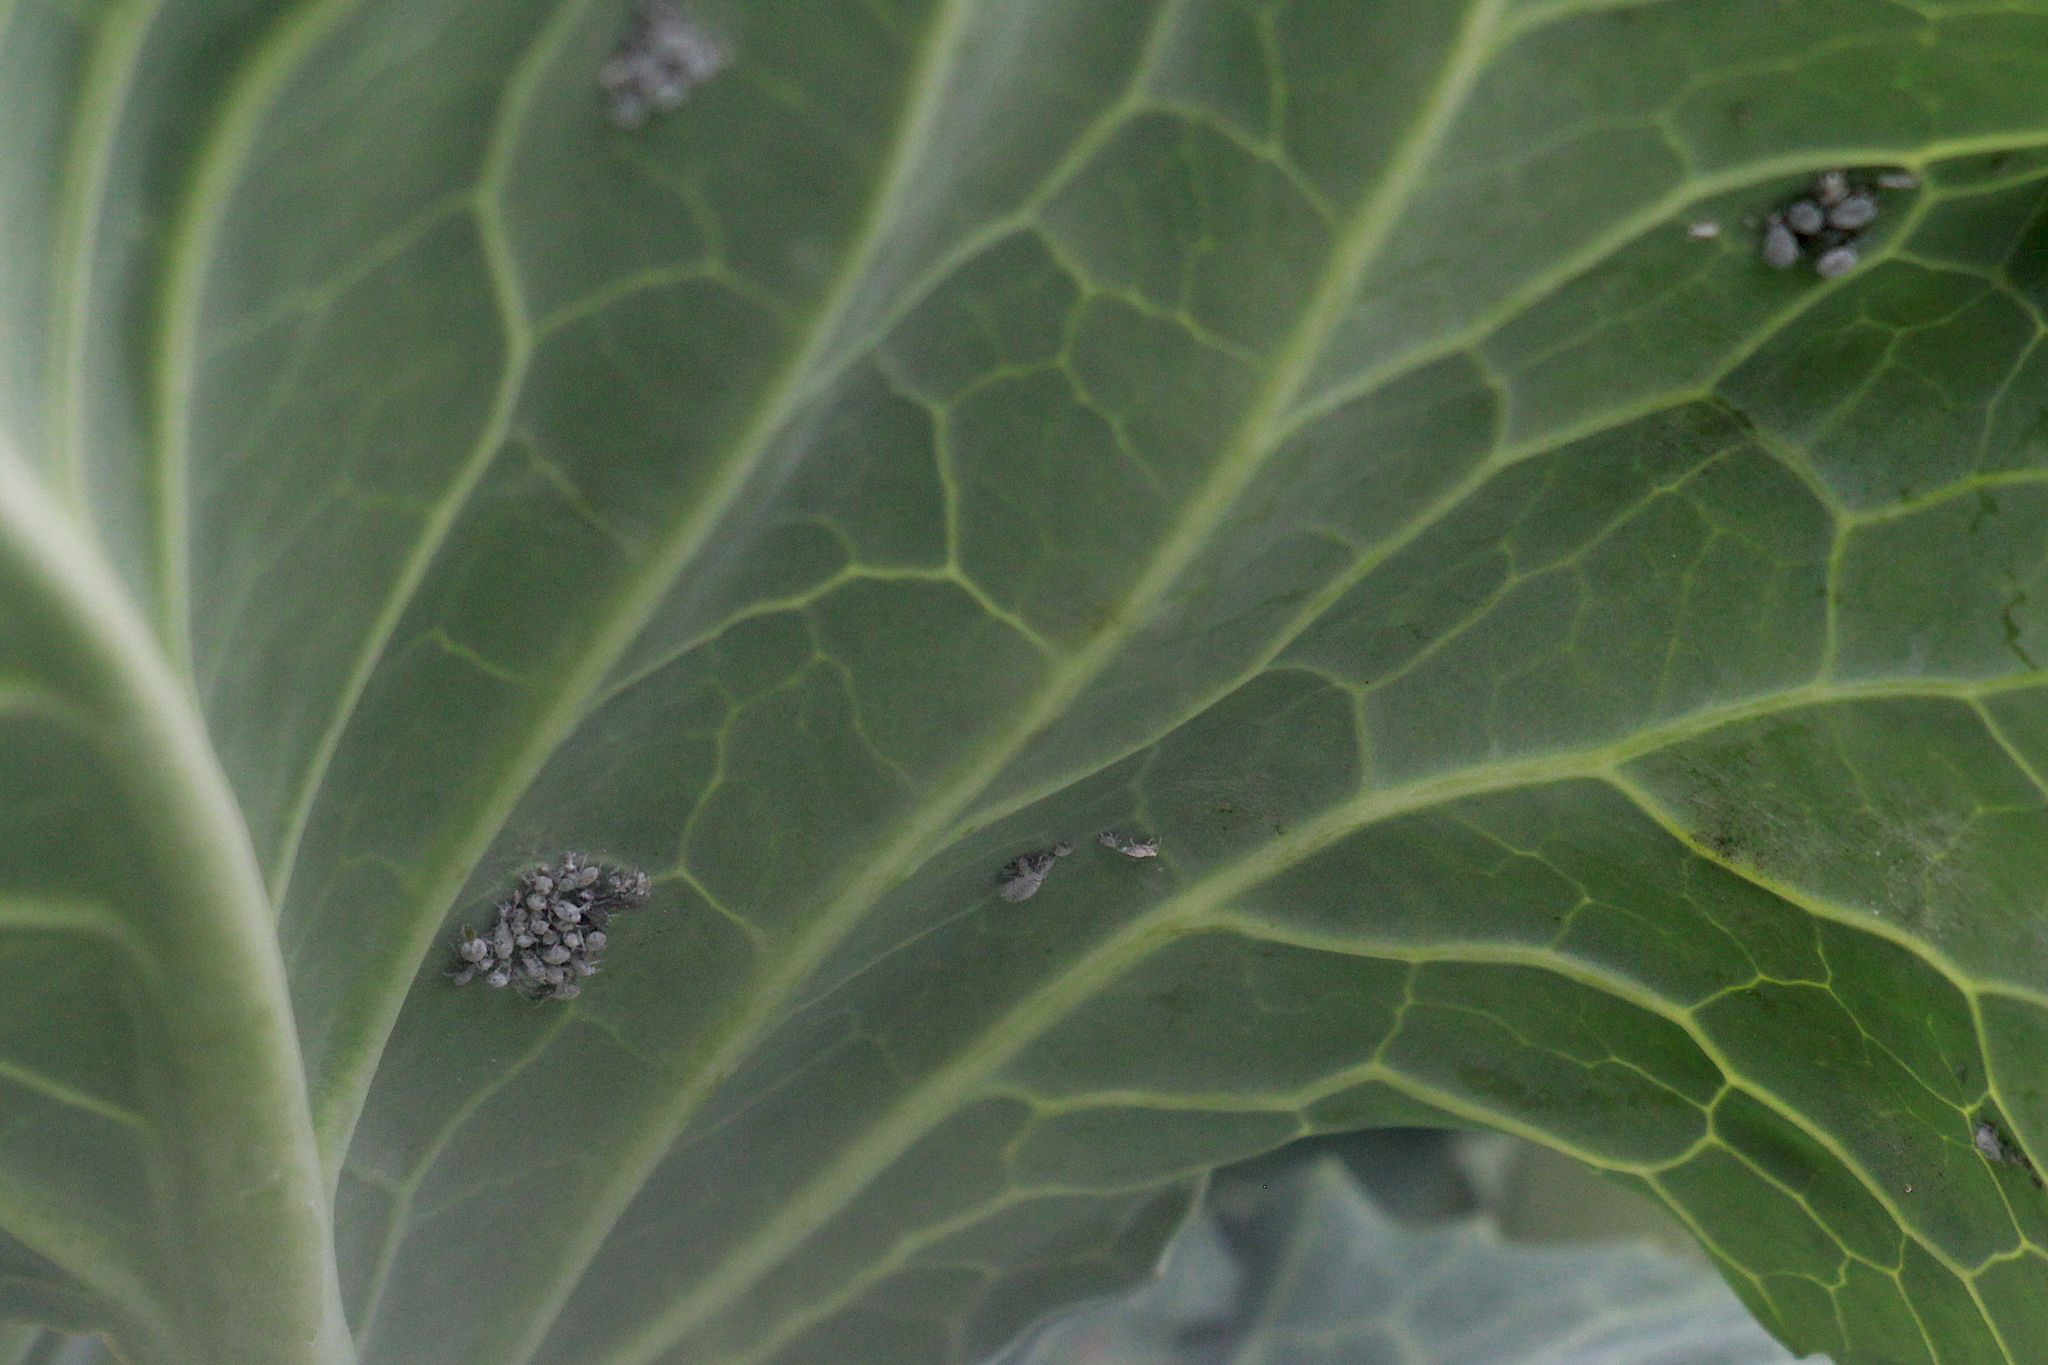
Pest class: cabbage_aphid